Curse of Scotland

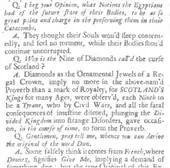
Extract from "British Apollo" of 1708

In a book printed in London in 1708, "The British Apollo, or, Curious amusements for the ingenious", a question is posed: